Lois Ellen Frank

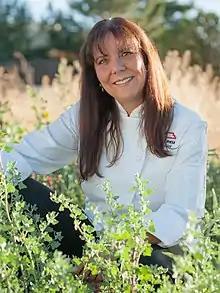
Frank in 2019

Lois Ellen Frank is an American food historian, cookbook author, culinary anthropologist, and educator. She won a 2003 James Beard Foundation Award for her cookbook "Foods of the Southwest Indian Nations", the first cookbook of Native American cuisine so honored.